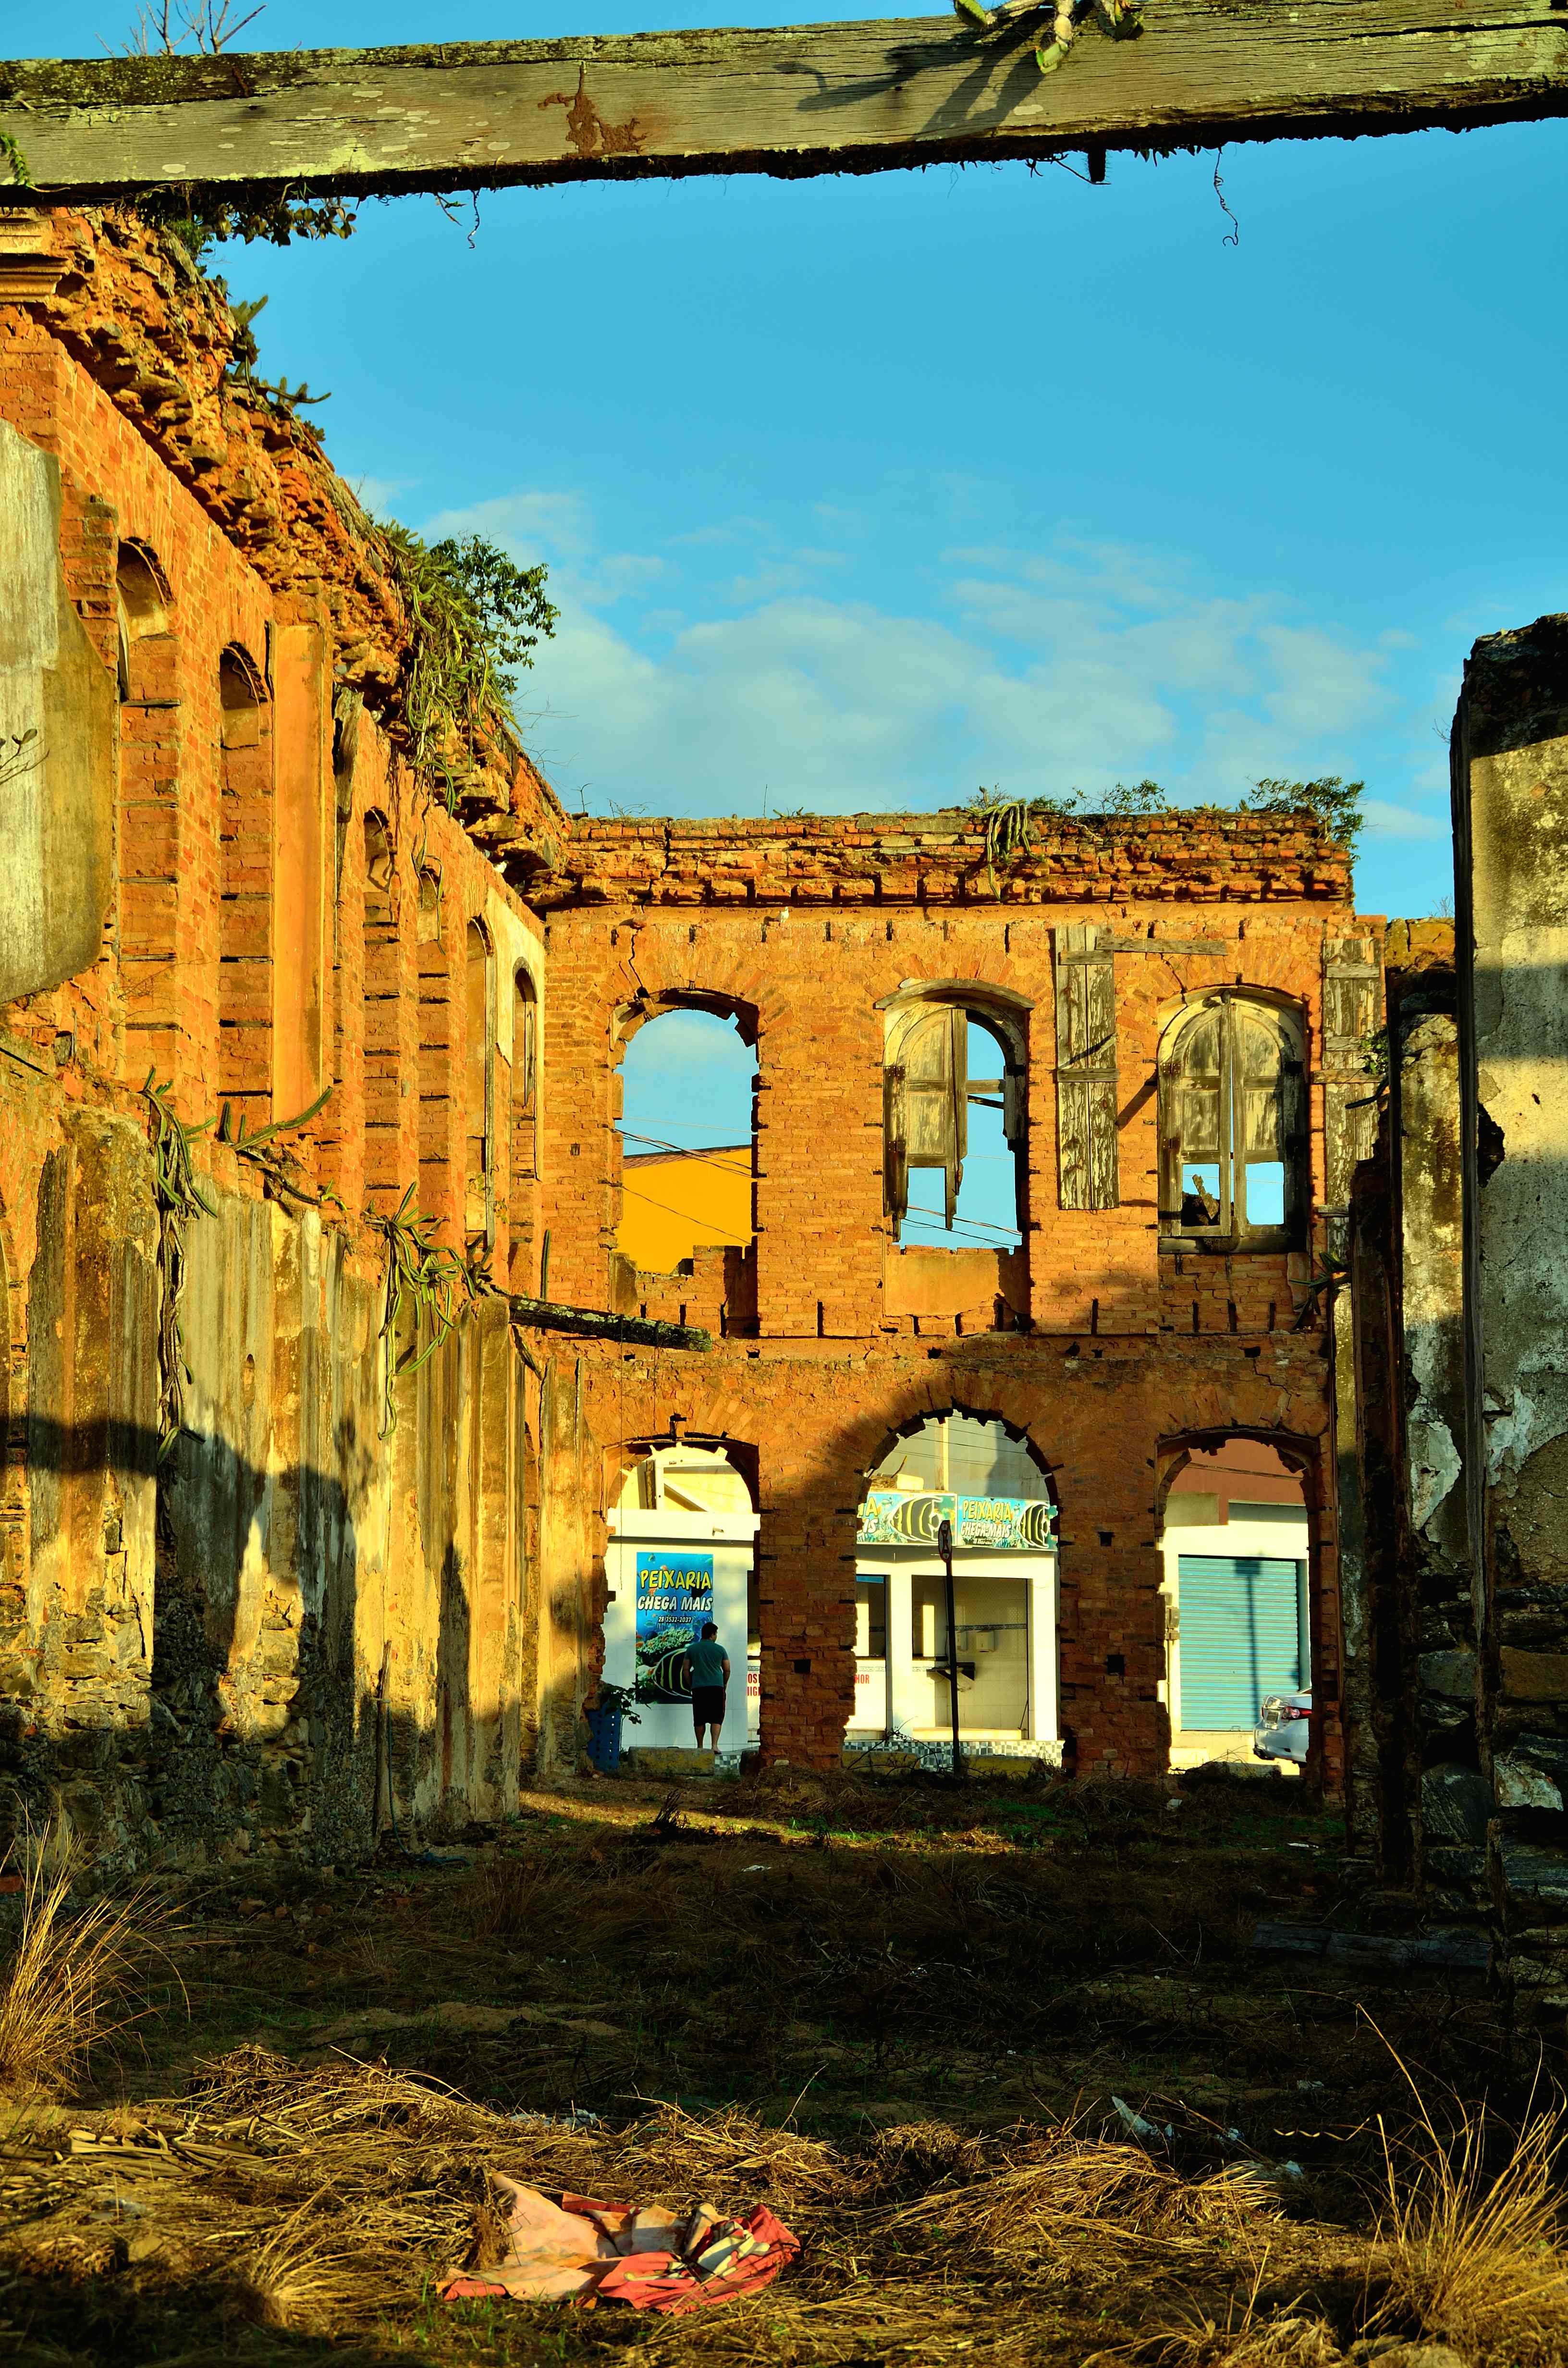
house, town, wall, village, arch, autumn, ruins, monastery, estate, middle ages, rural area, ancient history